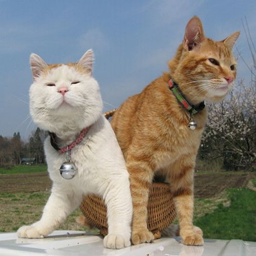
the most relaxed cat in the world